United Nations Security Council Resolution 962

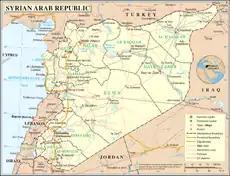
Syria

United Nations Security Council resolution 962, adopted unanimously on 29 November 1994, after considering a report by the Secretary-General Boutros Boutros-Ghali regarding the United Nations Disengagement Observer Force (UNDOF), the Council noted its efforts to establish a durable and just peace in the Middle East.